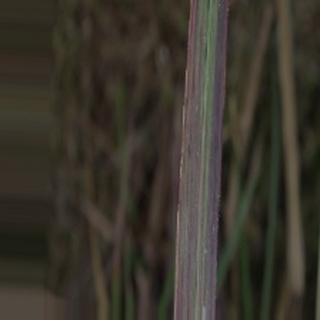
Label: sugarcane_bacterial_blight